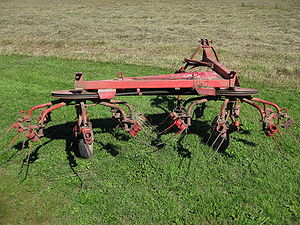
JF-Fabriken / Billeder af JF-maskiner
JF-Fabriken – J.Freudendahl A/S var en dansk familieejet virksomhed beliggende i Sønderborg. Virksomheden blev grundlagt 1951 af Jens Aksel Freudendahl og eksisterede indtil 2011. JF-Fabriken fremstillede i begyndelse primært landbrugsmaskiner beregnet for husmænd og mindre landbrug, efterhånden specialiserede man sig i maskiner til produktion af grøntfoder til kvægbrug.